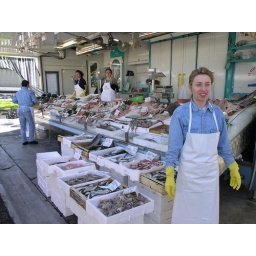
Fresh fish for sale at the Saturday Rivorolo market in Piedmont, Italy